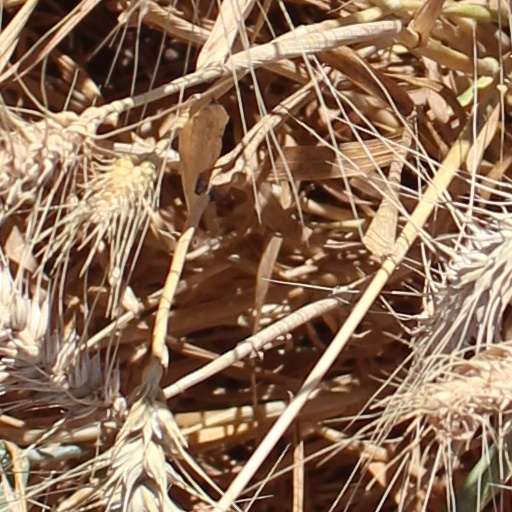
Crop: wheat